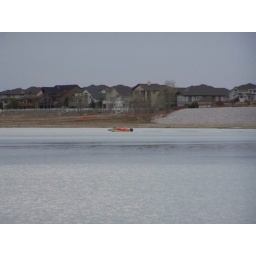
boat in the water 009